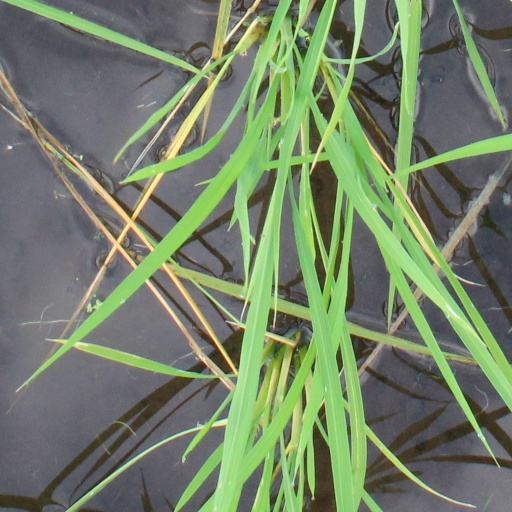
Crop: rice